Pakistan International Airlines

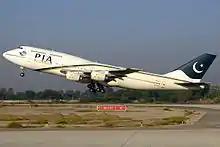
PIA Boeing 747–300 taking off from the Multan International Airport for a Hajj flight, 28 October 2010

Pakistan International Airlines Corporation Limited (PIACL) is majority-owned by the Government of Pakistan (86%) while the remainder (14%) is owned by private shareholders. The airline is under the administration of Aviation Division and is managed by a president and chief executive officer as well as the board of directors.